Dash

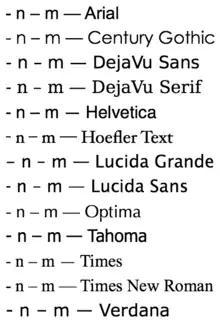
These comparisons of the , n, , m, and , in various 12-point fonts, illustrate the typical relationship between lengths ("- n – m —"). In some fonts, the en dash is not much longer than the hyphen, and in Lucida Grande, the en dash is actually shorter than the hyphen.

The en dash is wider than the hyphen but not as wide as the em dash. An em width is defined as the point size of the currently used font, since the M character is not always the width of the point size. In running text, various dash conventions are employed: an em dash—like so—or a spaced em dash — like so — or a spaced en dashlike socan be seen in contemporary publications.